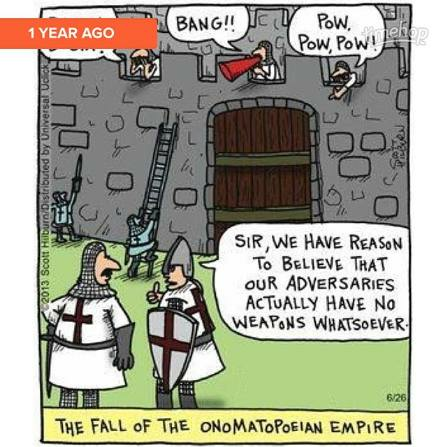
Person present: Yes